Spiny dogfish

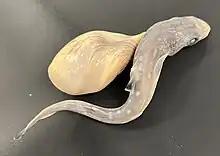
Spiny dogfish pup

The spiny dogfish has dorsal fins, no anal fin, and white spots along its back. The caudal fin has asymmetrical lobes, forming a heterocercal tail.